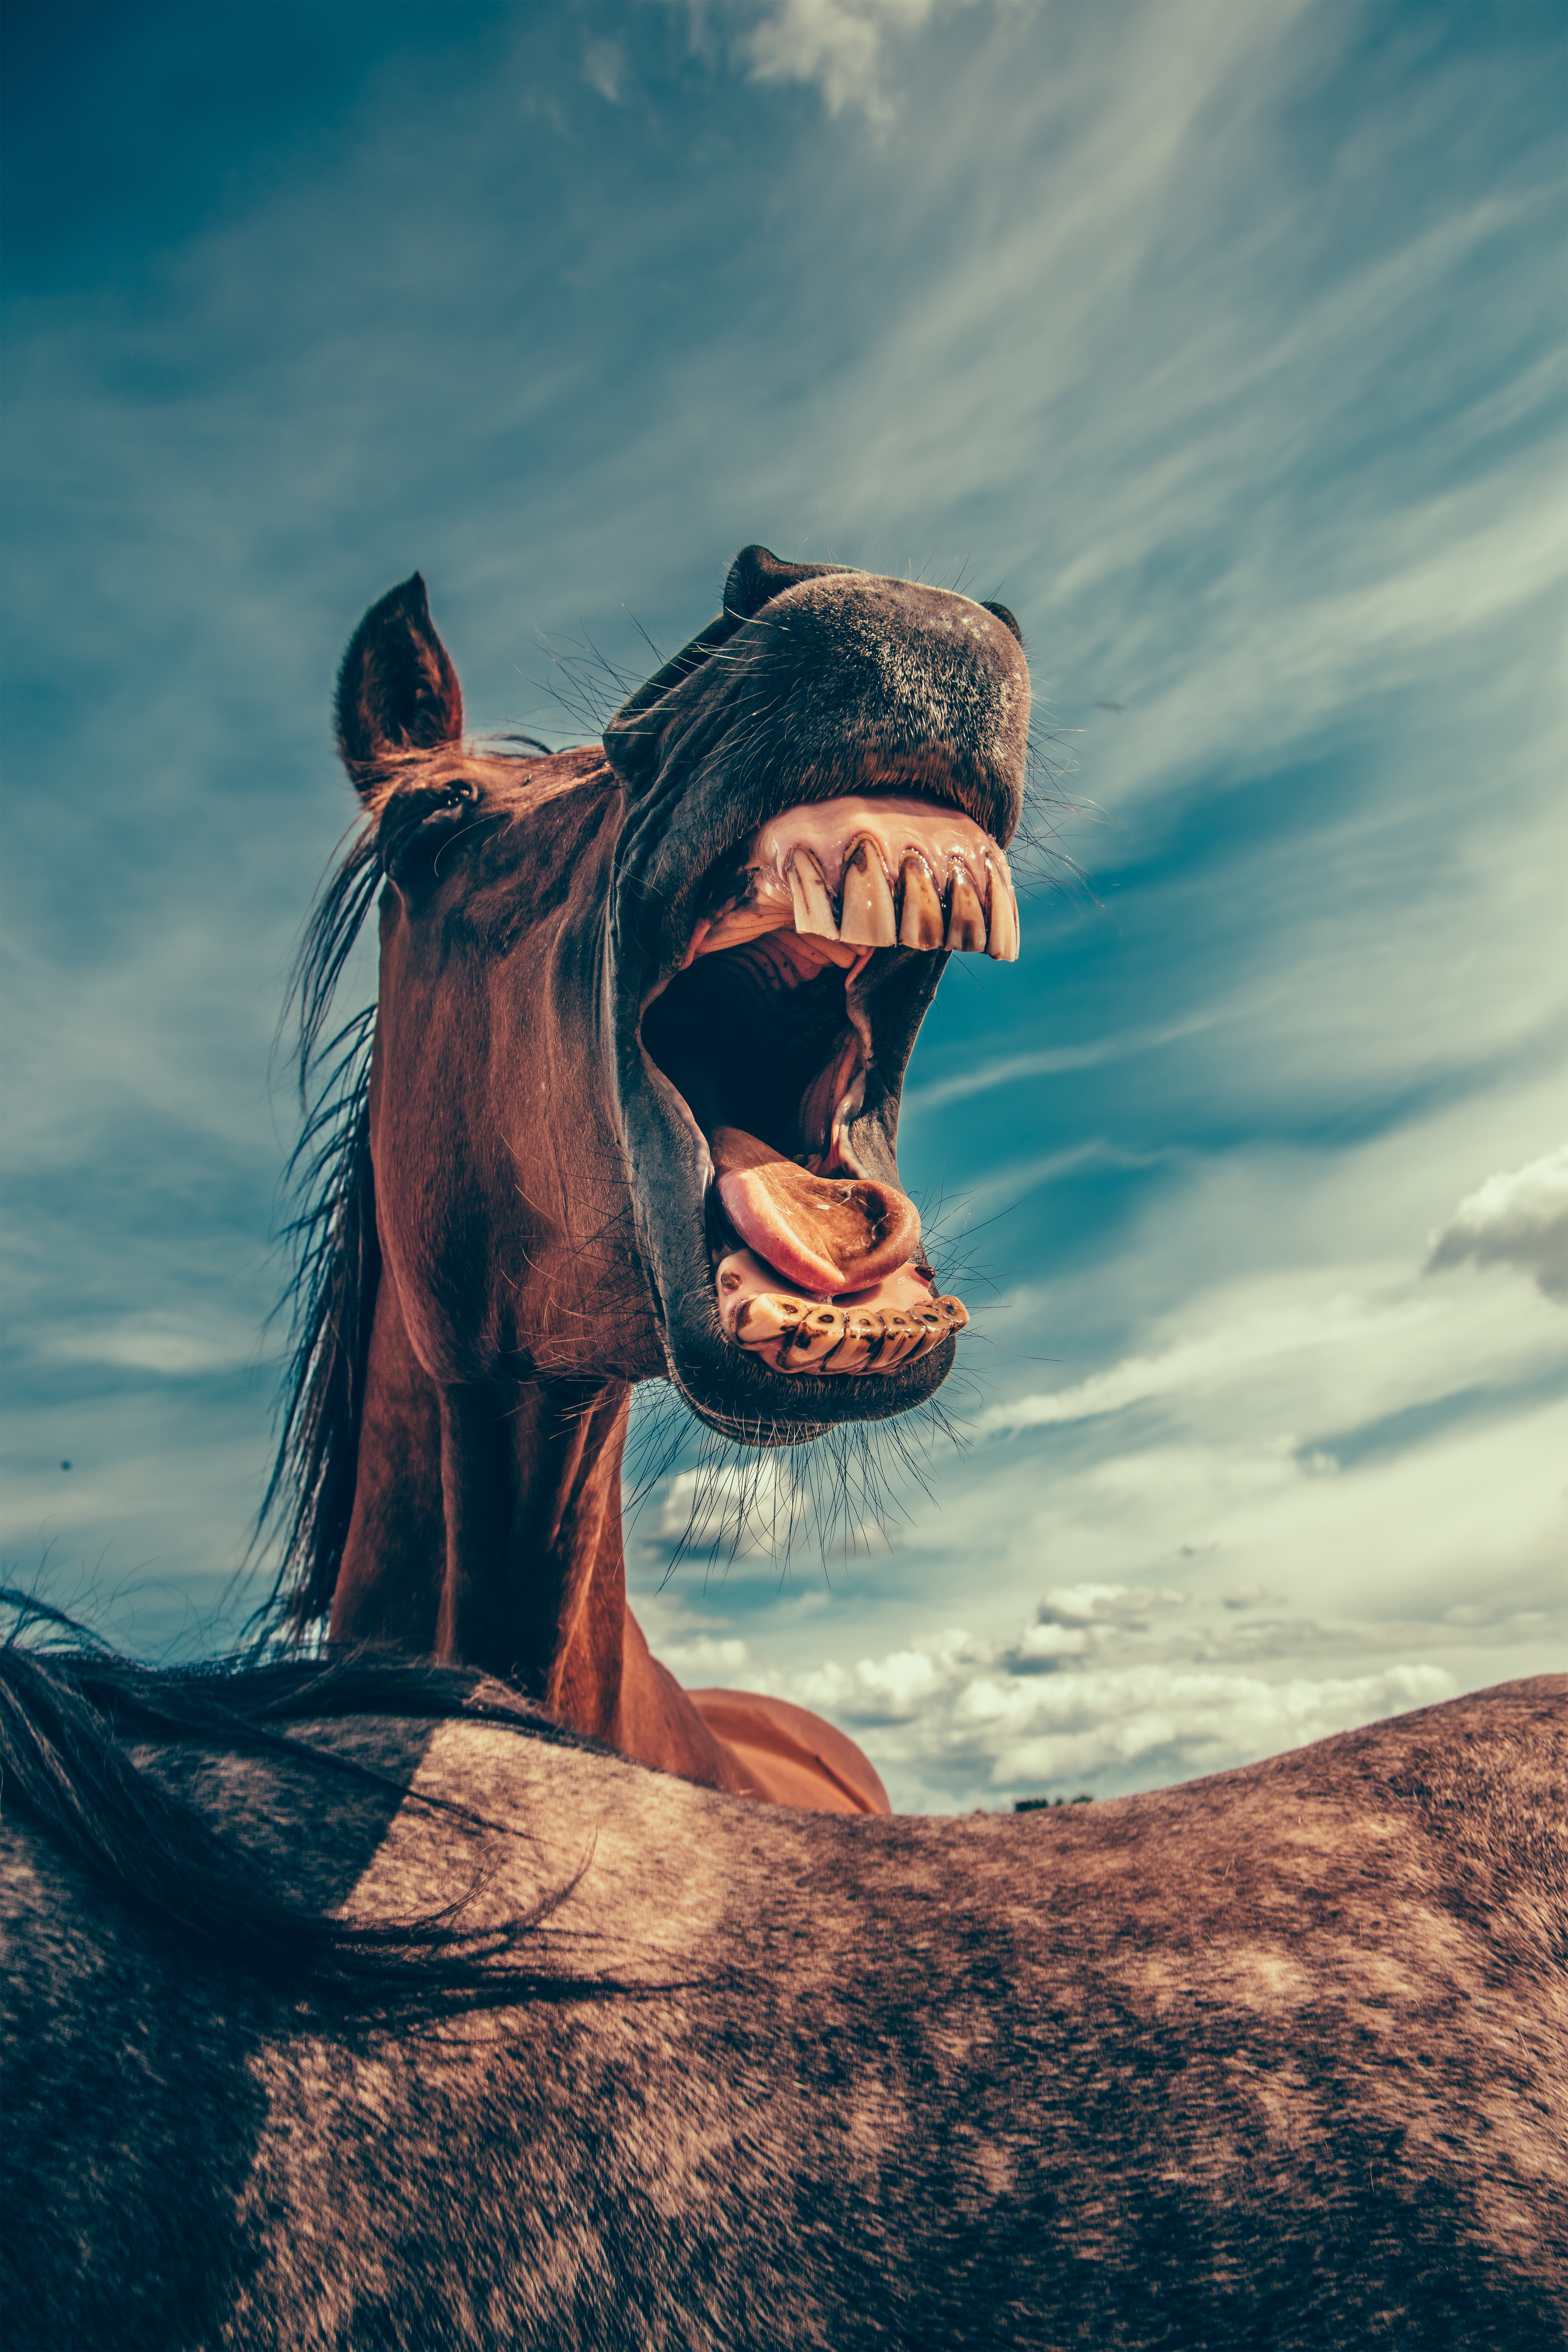
landscape, sea, tree, nature, rock, silhouette, cloud, sky, girl, white, sport, farm, photography, animal, cute, summer, wild, rural, portrait, cow, collection, symbol, livestock, ranch, horse, mammal, stallion, mane, set, black, equestrian, equine, outdoors, pets, riding, snout, design, head, mare, domestic, icon, cartoon, meteorological phenomenon, stock photography, computer wallpaper, horse like mammal, mustang horse